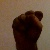
The image shows a hand gesture representing the letter 'S' in Indian Sign Language.